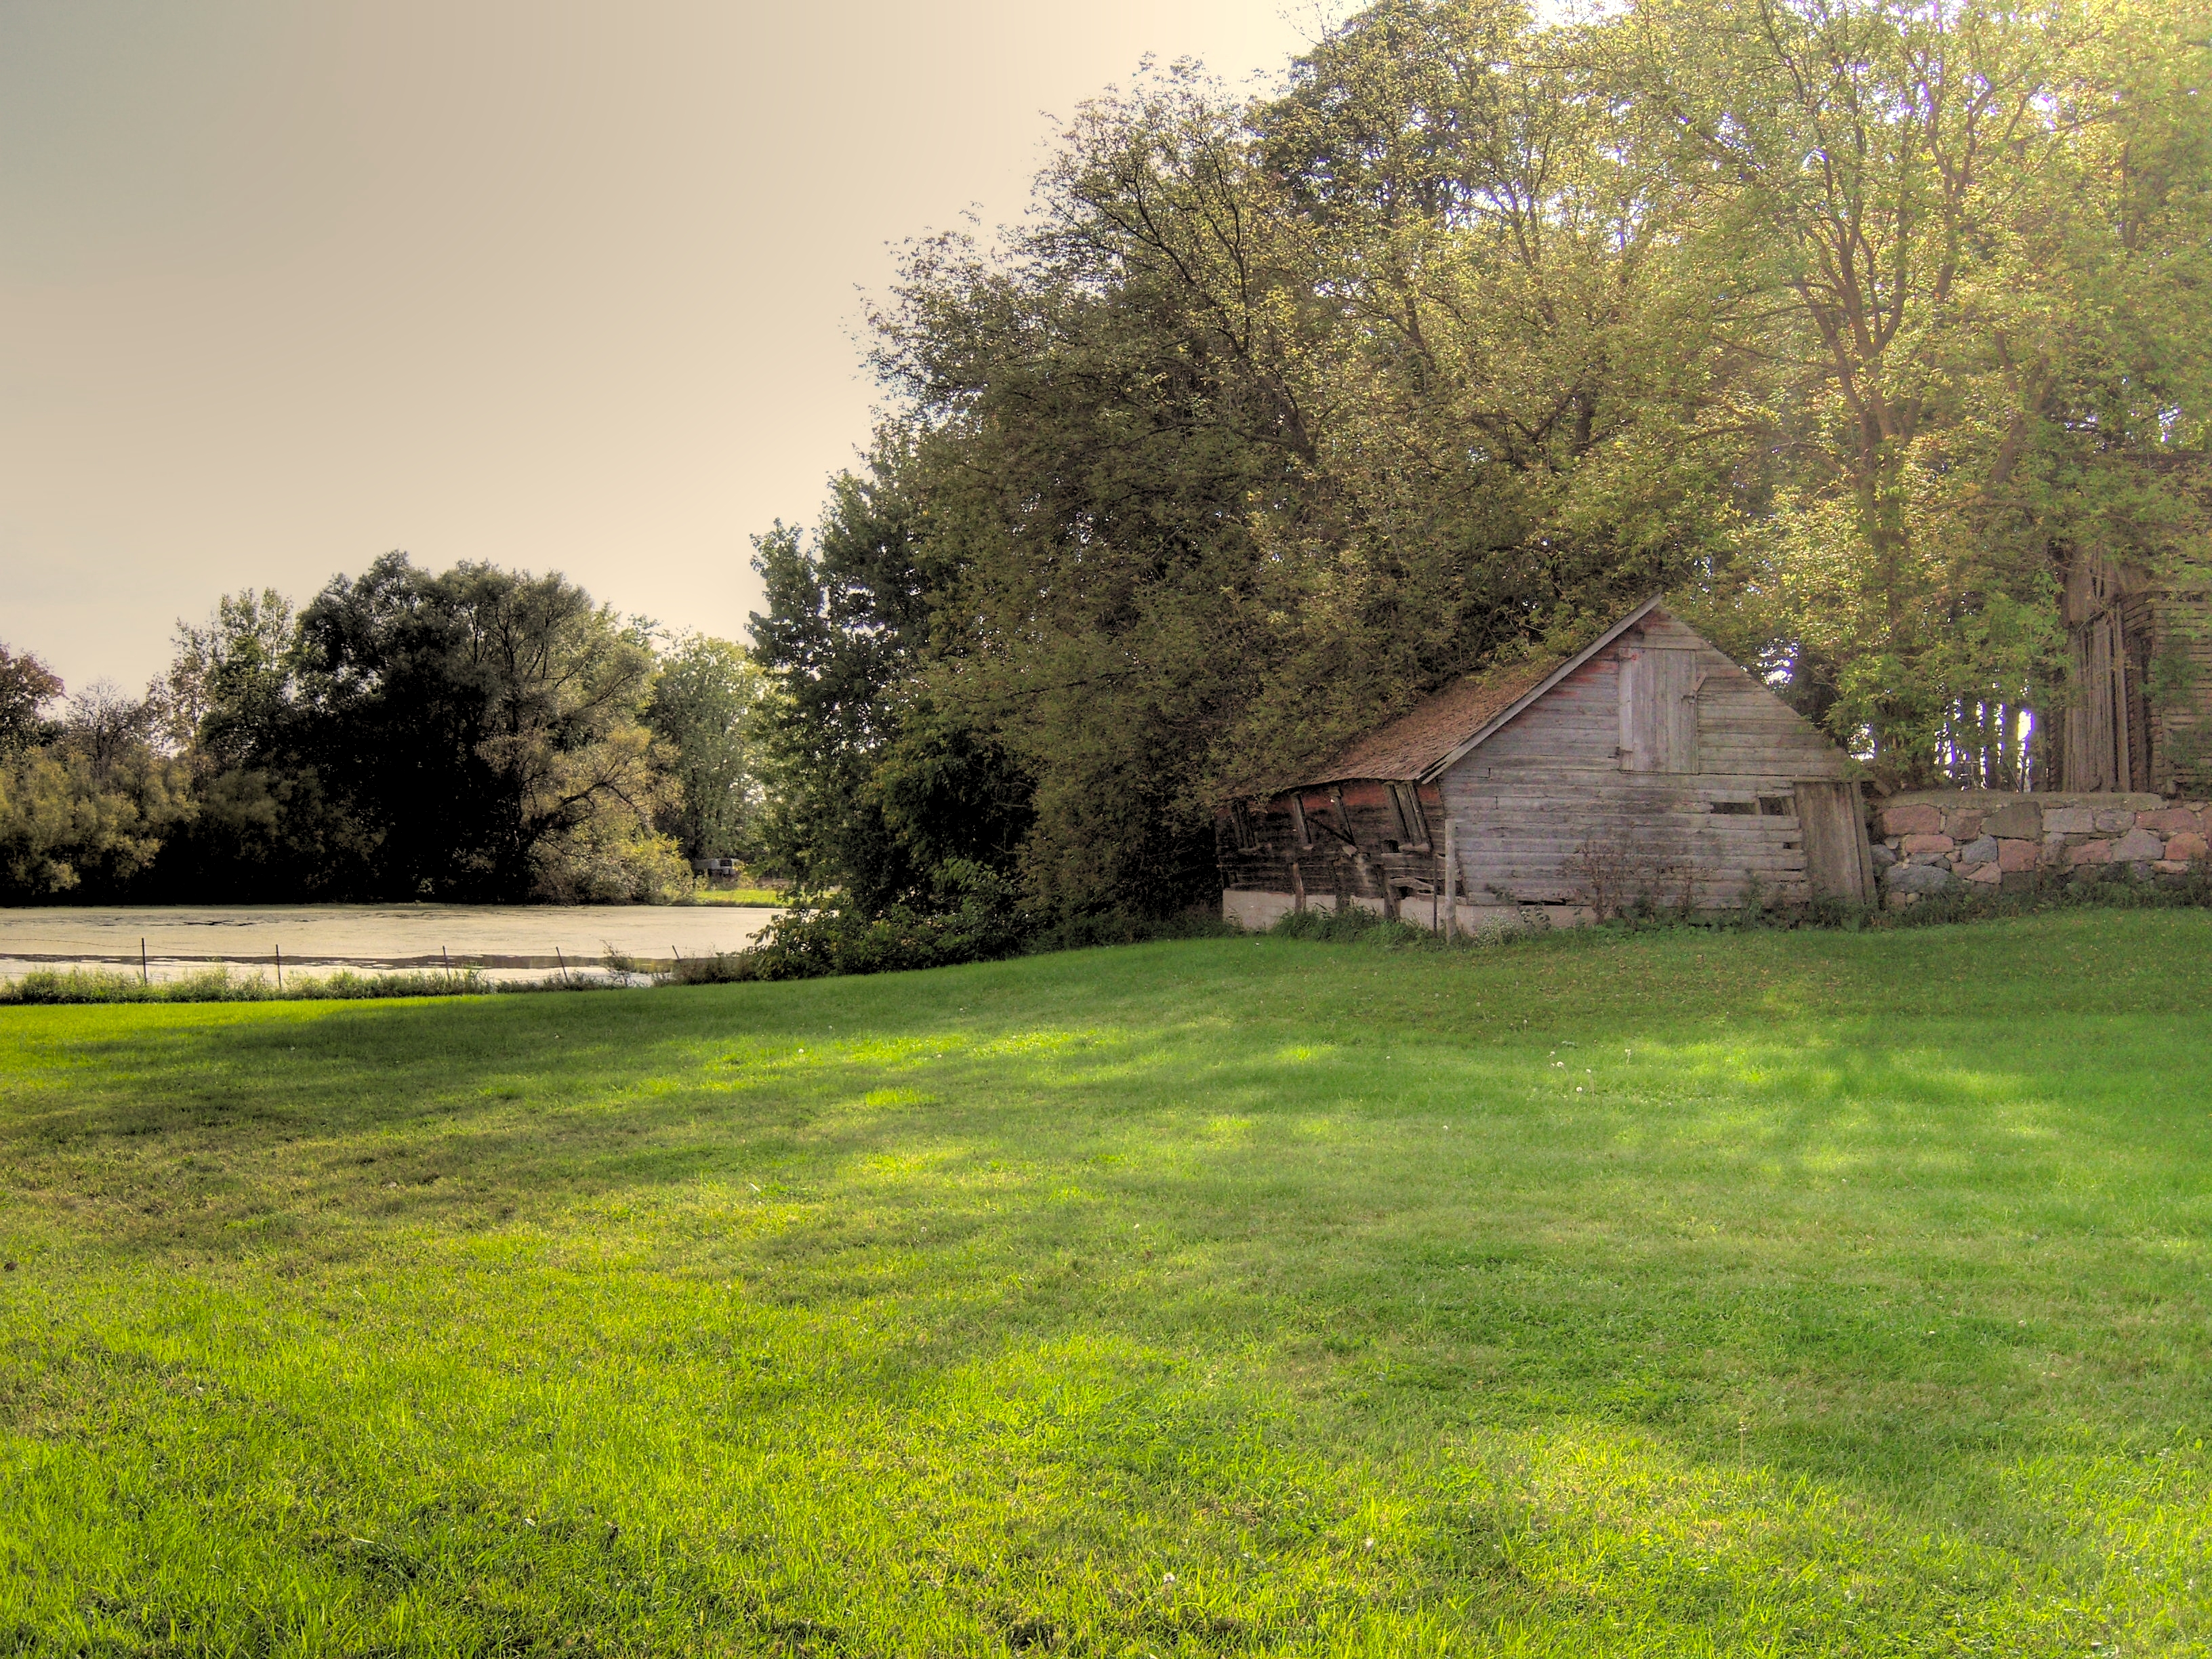
landscape, tree, grass, plant, farm, lawn, meadow, house, flower, home, pond, rural, green, pasture, backyard, garden, farms, shrub, barns, estate, woodland, yard, racinecounty, burlingtonwisconsin, rural area